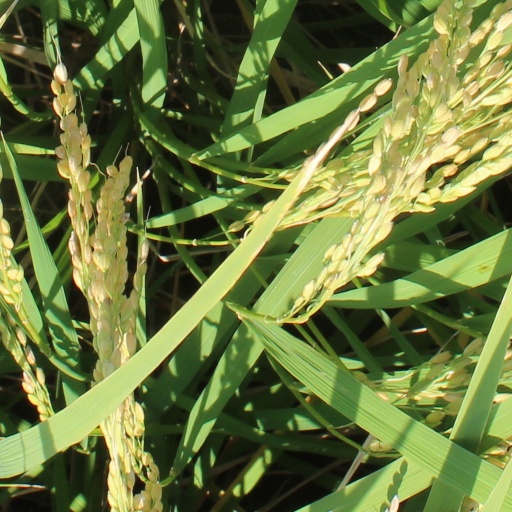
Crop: rice